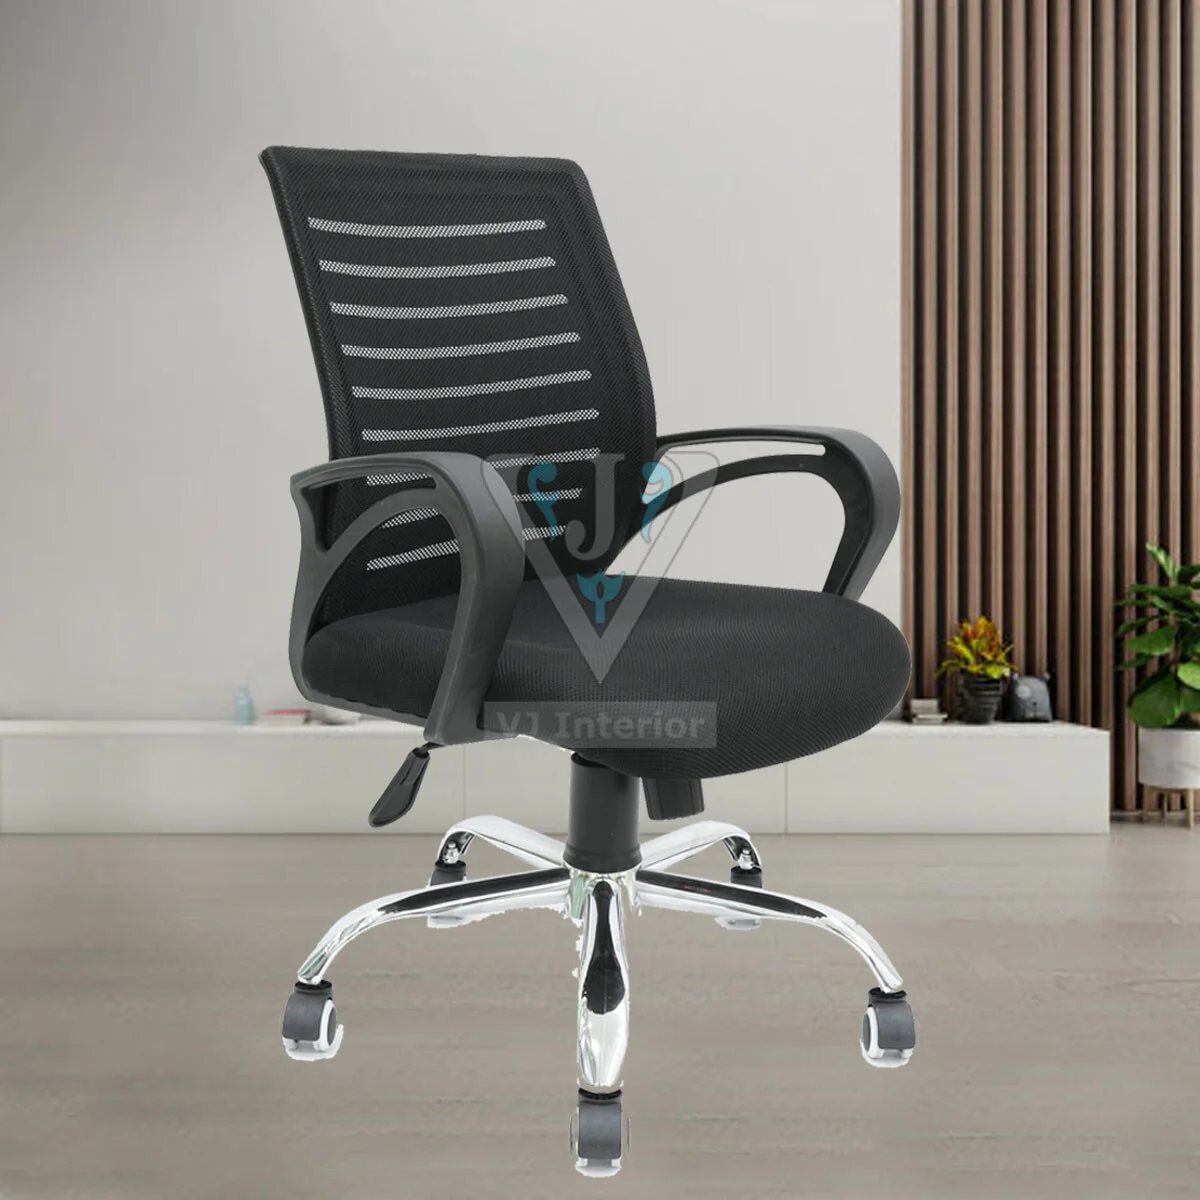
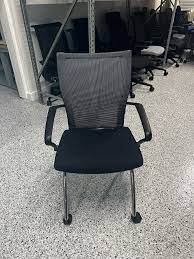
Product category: items_chair
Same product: no